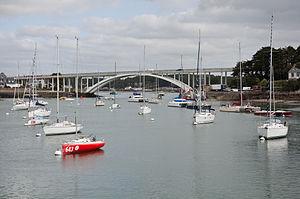
La Trinité-sur-Mer (Morbihan, Bretagne, France)
La Trinité-sur-Mer [la tʁi.ni.te syʁ mɛʁ] est une commune française, créée en 1864, située dans le département du Morbihan en région Bretagne.